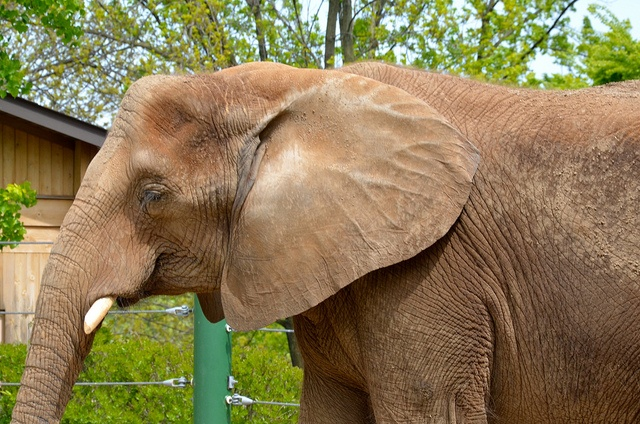
Elephant standing in front a fence next to a house.
a large elephant is standing by a fence
A close up picture of an elephant in front of a fence.
An elephant standing on top of a lush green field.
The large adult elephant has short tusks near it's trunk.